Illinois Monument

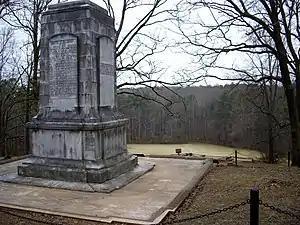
The monument's rear and surrounding area

The monument is made of Georgia marble and is tall. The base has a width of . Attached to the front of the monument is a bronze statue measuring in height. The statue depicts a Union soldier at parade rest with two Greek figures on either side of him representing "peace" and either "victory" or the state of Illinois. A bald eagle sits atop the monument. The monument bears the following inscriptions: